Stampy

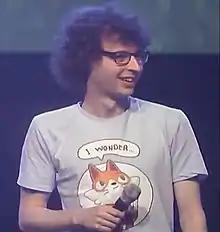
Garrett in 2015

Joseph Mark Garrett (born 13 December 1990), better known as Stampylonghead, Stampylongnose, Stampy Cat, or simply Stampy, is an English YouTuber, actor, and author best known for his "Minecraft" video game commentaries as the character of Stampy Cat. He is well-known for his child-friendly demeanour and incorporating storytelling and education into the Let's Play format. In 2014, he was one of the ten most-watched YouTube channels in the world.